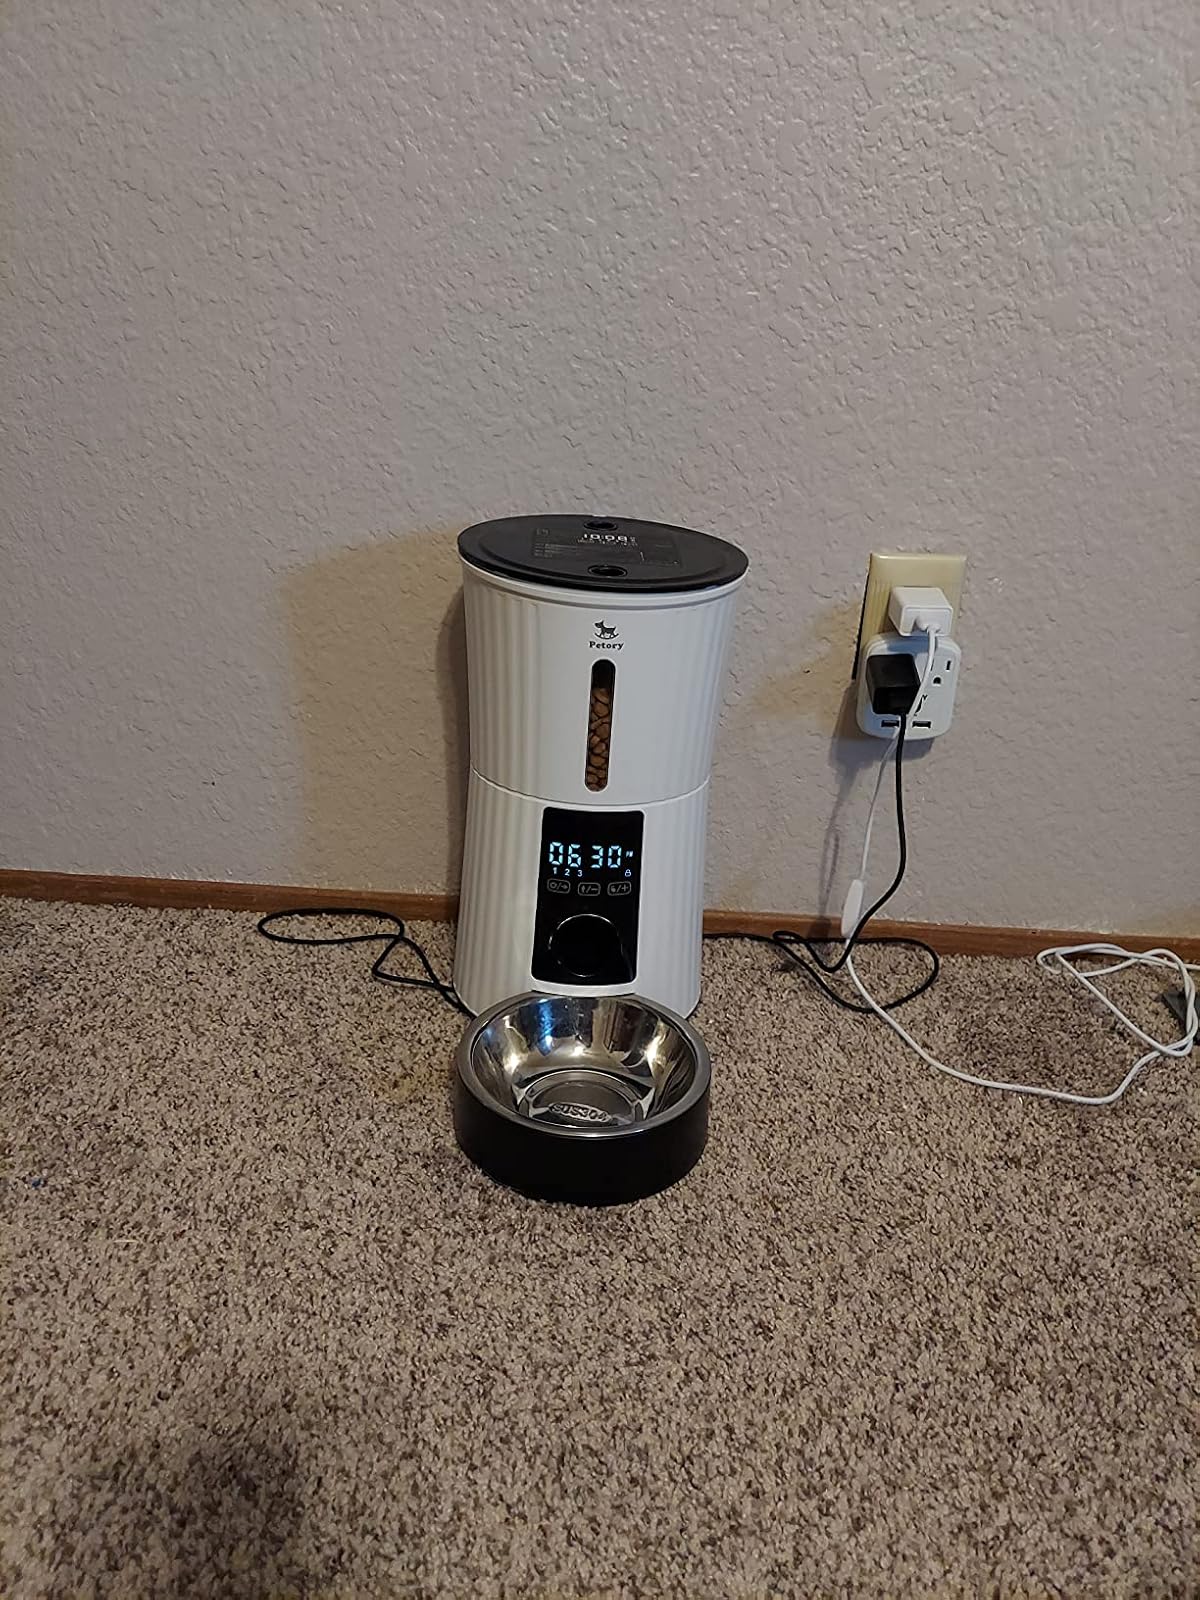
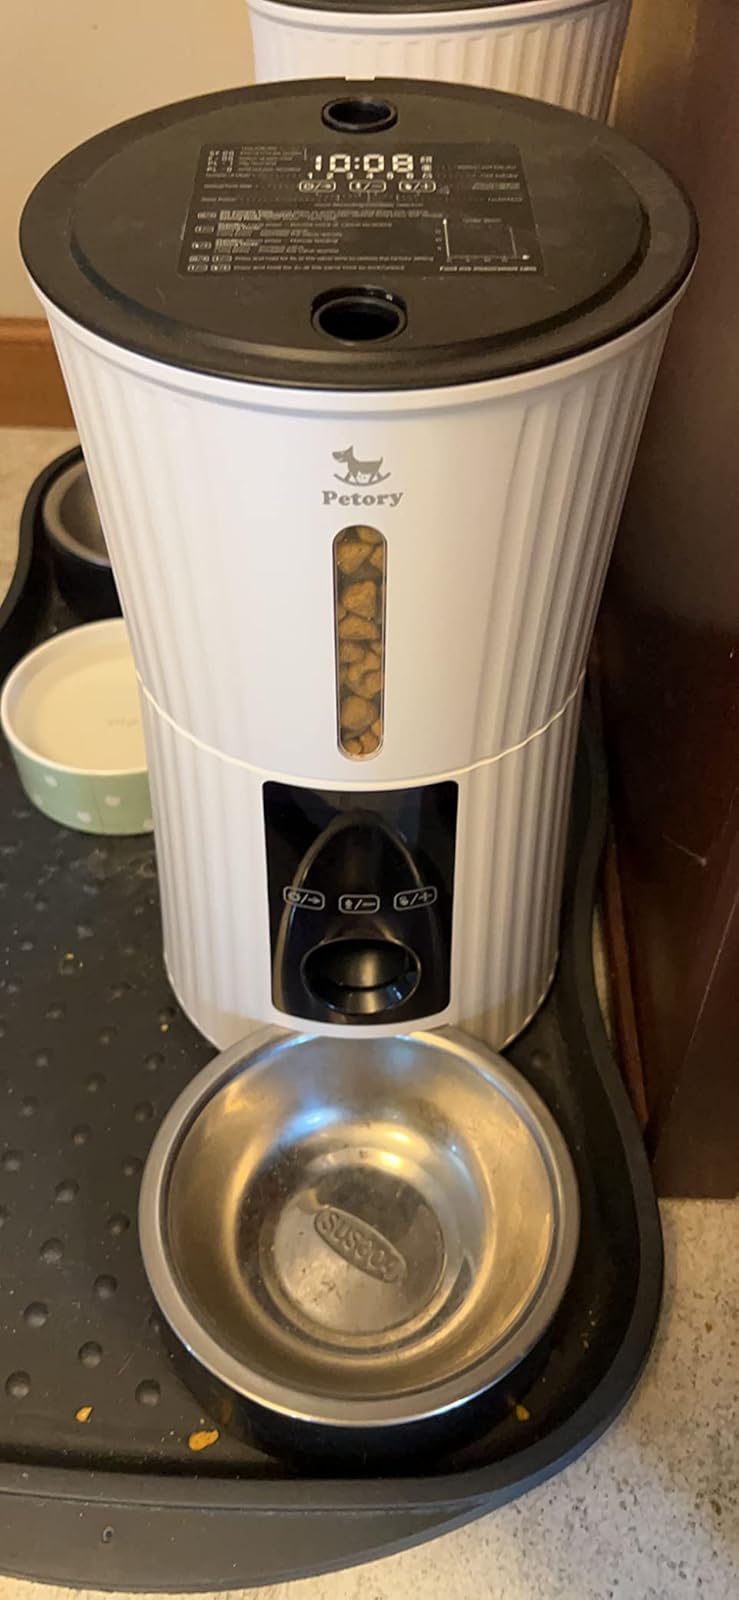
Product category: items_feeder
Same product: yes